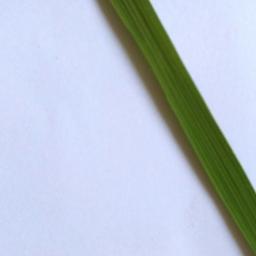
Label: Rice___Healthy